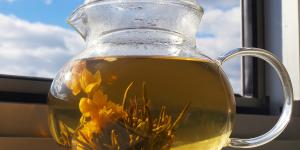
infusion para adelgazar de sauco